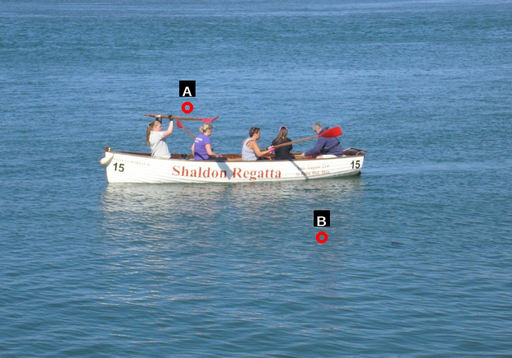
Question: Two points are circled on the image, labeled by A and B beside each circle. Which point is closer to the camera?
Select from the following choices.
(A) A is closer
(B) B is closer
Answer: B